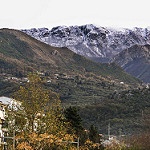
Label: mountain